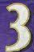
Number: 3